Bhimsen Thapa

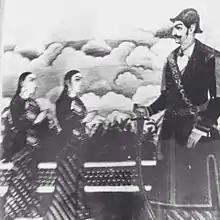
Bhimsen Thapa and his two wives

Bhimsen Thapa had three wives as per the stone inscription of Bhimbishwar Mahadev temple at Bungkot. His only son died at a young age in 1796 and his three daughters – Lalita Devi, Janak Kumari, and Dirgha Kumari were married to Pande nobles – Uday Bahadur Pande, Shamsher Bahadur Pande and Dal Bahadur Pande respectively. Uday Bahadur and Colonel Shamsher Bahadur were the sons of Kaji Bir Keshar Pande and Sardar Dal Bahadur was the son of Bir Keshar's cousin Garud Dhoj Pande, who were son of MulKaji Ranajit Pande.